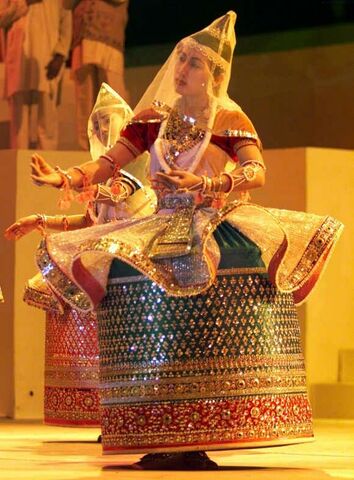
Dance form: manipuri